Osseo Water Tower

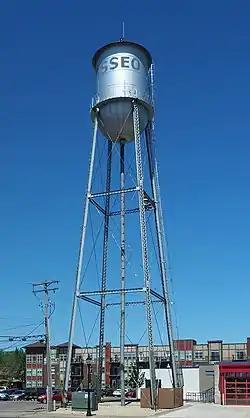
The Osseo Water Tower from the southeast

The Osseo Water Tower in Osseo, Minnesota, is an historic water tower listed in the National Register of Historic Places in June 5, 2017. It was listed for its historical significance to community planning and development in Osseo, because it promoted better fire fighting, provided fresh water to homes and businesses, and supported the growth of the community. It is also architecturally significant because hemispherical-bottom water towers, built from about the 1890s to about 1940, are rapidly being replaced by larger-capacity towers.